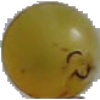
Label: white_grape